Natchez Fire

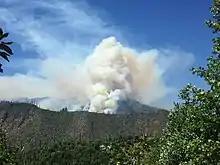
Natchez Fire on July 20, 2018

The Natchez Fire was a wildfire that burned near the California and Oregon border in Siskiyou County, California, in the United States. The Natchez Fire began on July 15, 2018, due to lightning, and the fire burned a total of before it was fully contained on October 30, 2018.